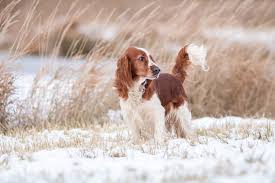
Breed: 202-n000023-Welsh_springer_spaniel